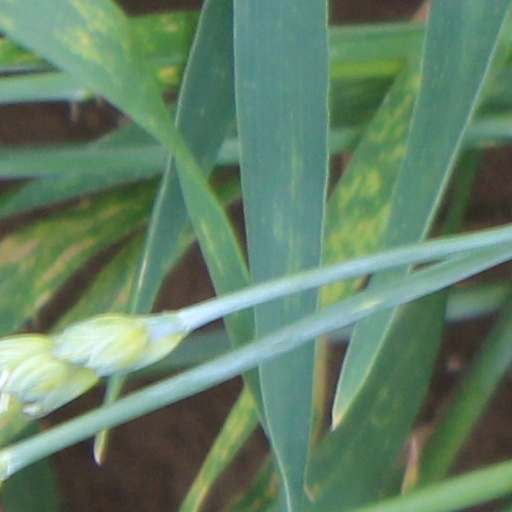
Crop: wheat